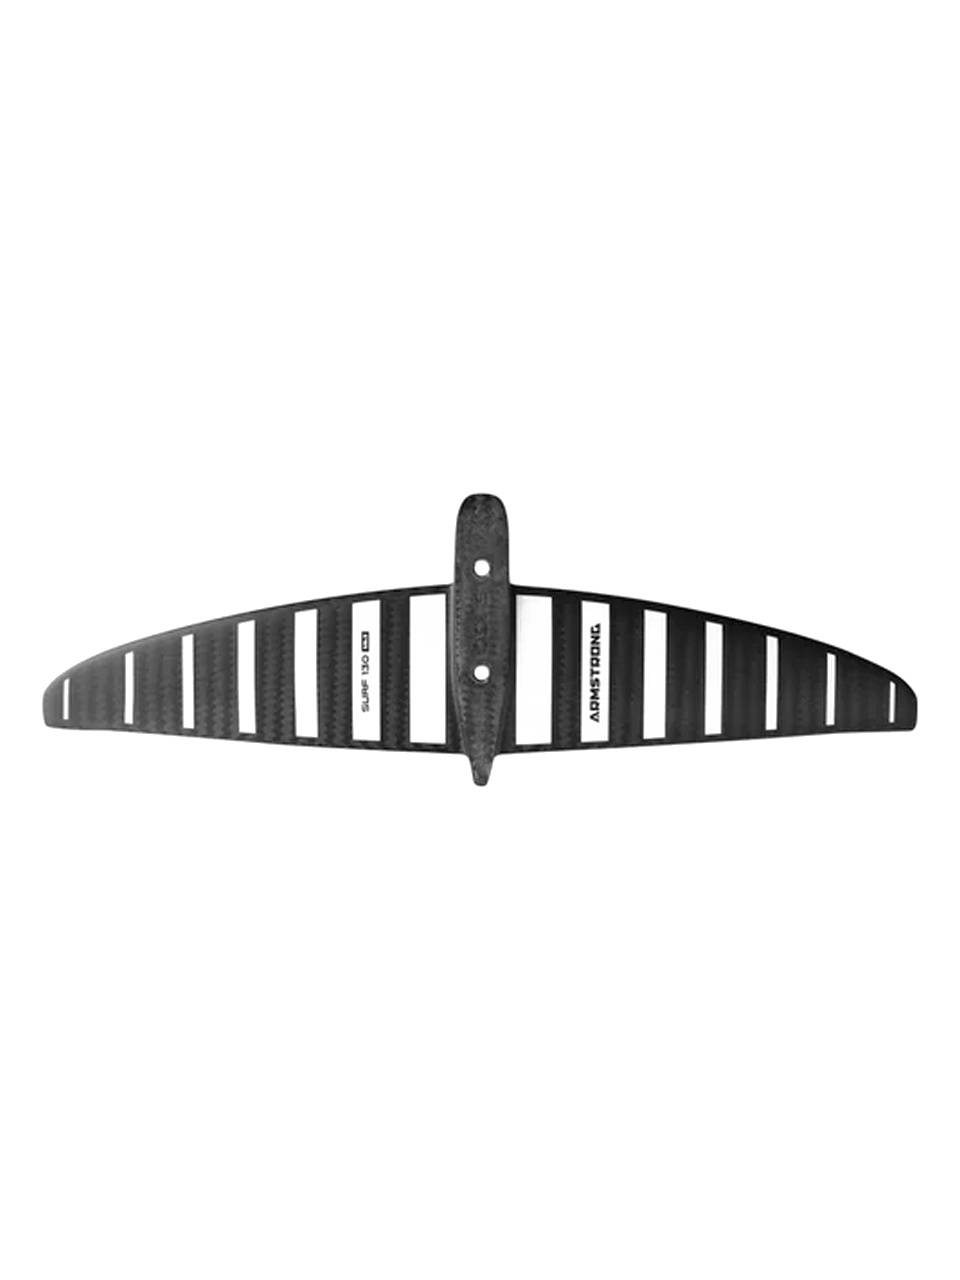
Armstrong Surf MKii Stabiliser Tail Wing
The Surf Mk II stabilizer was designed alongside the MA Mk II front foil for a stabilizer that boosts your flow, control, and speed range across foiling disciplines. It features similar outline and foil section characteristics as the MA Mk II and is available in three sizes from 130, 170, and 200cm2. Includes: (2x) Torx M6 19.5mm 316 Stainless Countersunk Screw (Rainbow Titanium Coating) (2x) Polycarbonate Pro Shims
Brand: Armstrong
Category: Sporting Goods > Outdoor Recreation > Boating & Water Sports > Windsurfing > Windsurfing Board Parts